Thunder and Mud

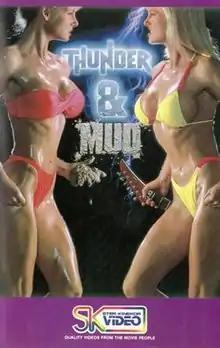

Thunder and Mud is a 1990 musical documentary film directed by Penelope Spheeris and starring Jessica Hahn, Tawn Mastrey, and Sam Mann.